Xiling Yangtze River Bridge

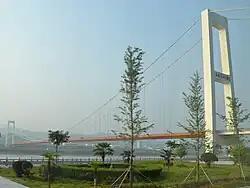

The Xiling Yangtze River Bridge, is a suspension bridge over the Yangtze River, just a few kilometers downstream from the Three Gorges Dam. The bridge is located within Yiling District of the prefecture-level city of Yichang (Hubei Province of China), connecting the towns of Taipingxi and Letianxi (on the left, northern bank of the river) with Sandouping (on the right, southern bank).